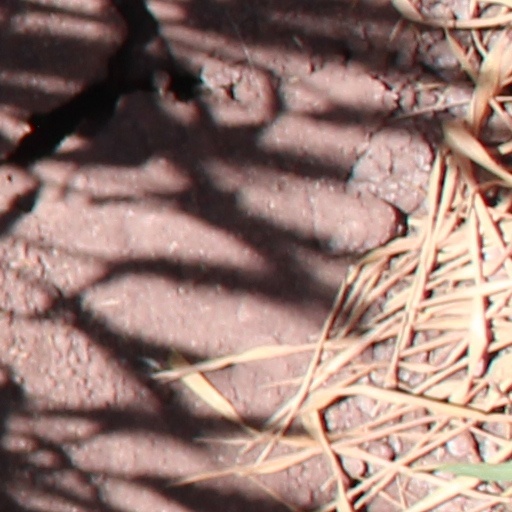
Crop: wheat